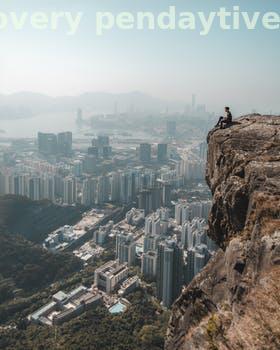
Label: Watermark